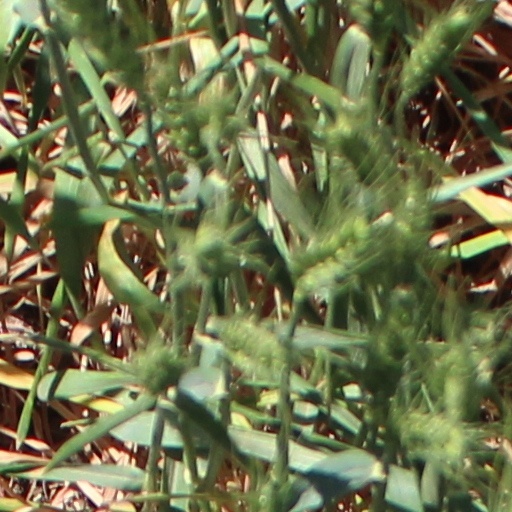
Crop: wheat